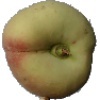
Label: peach_flat